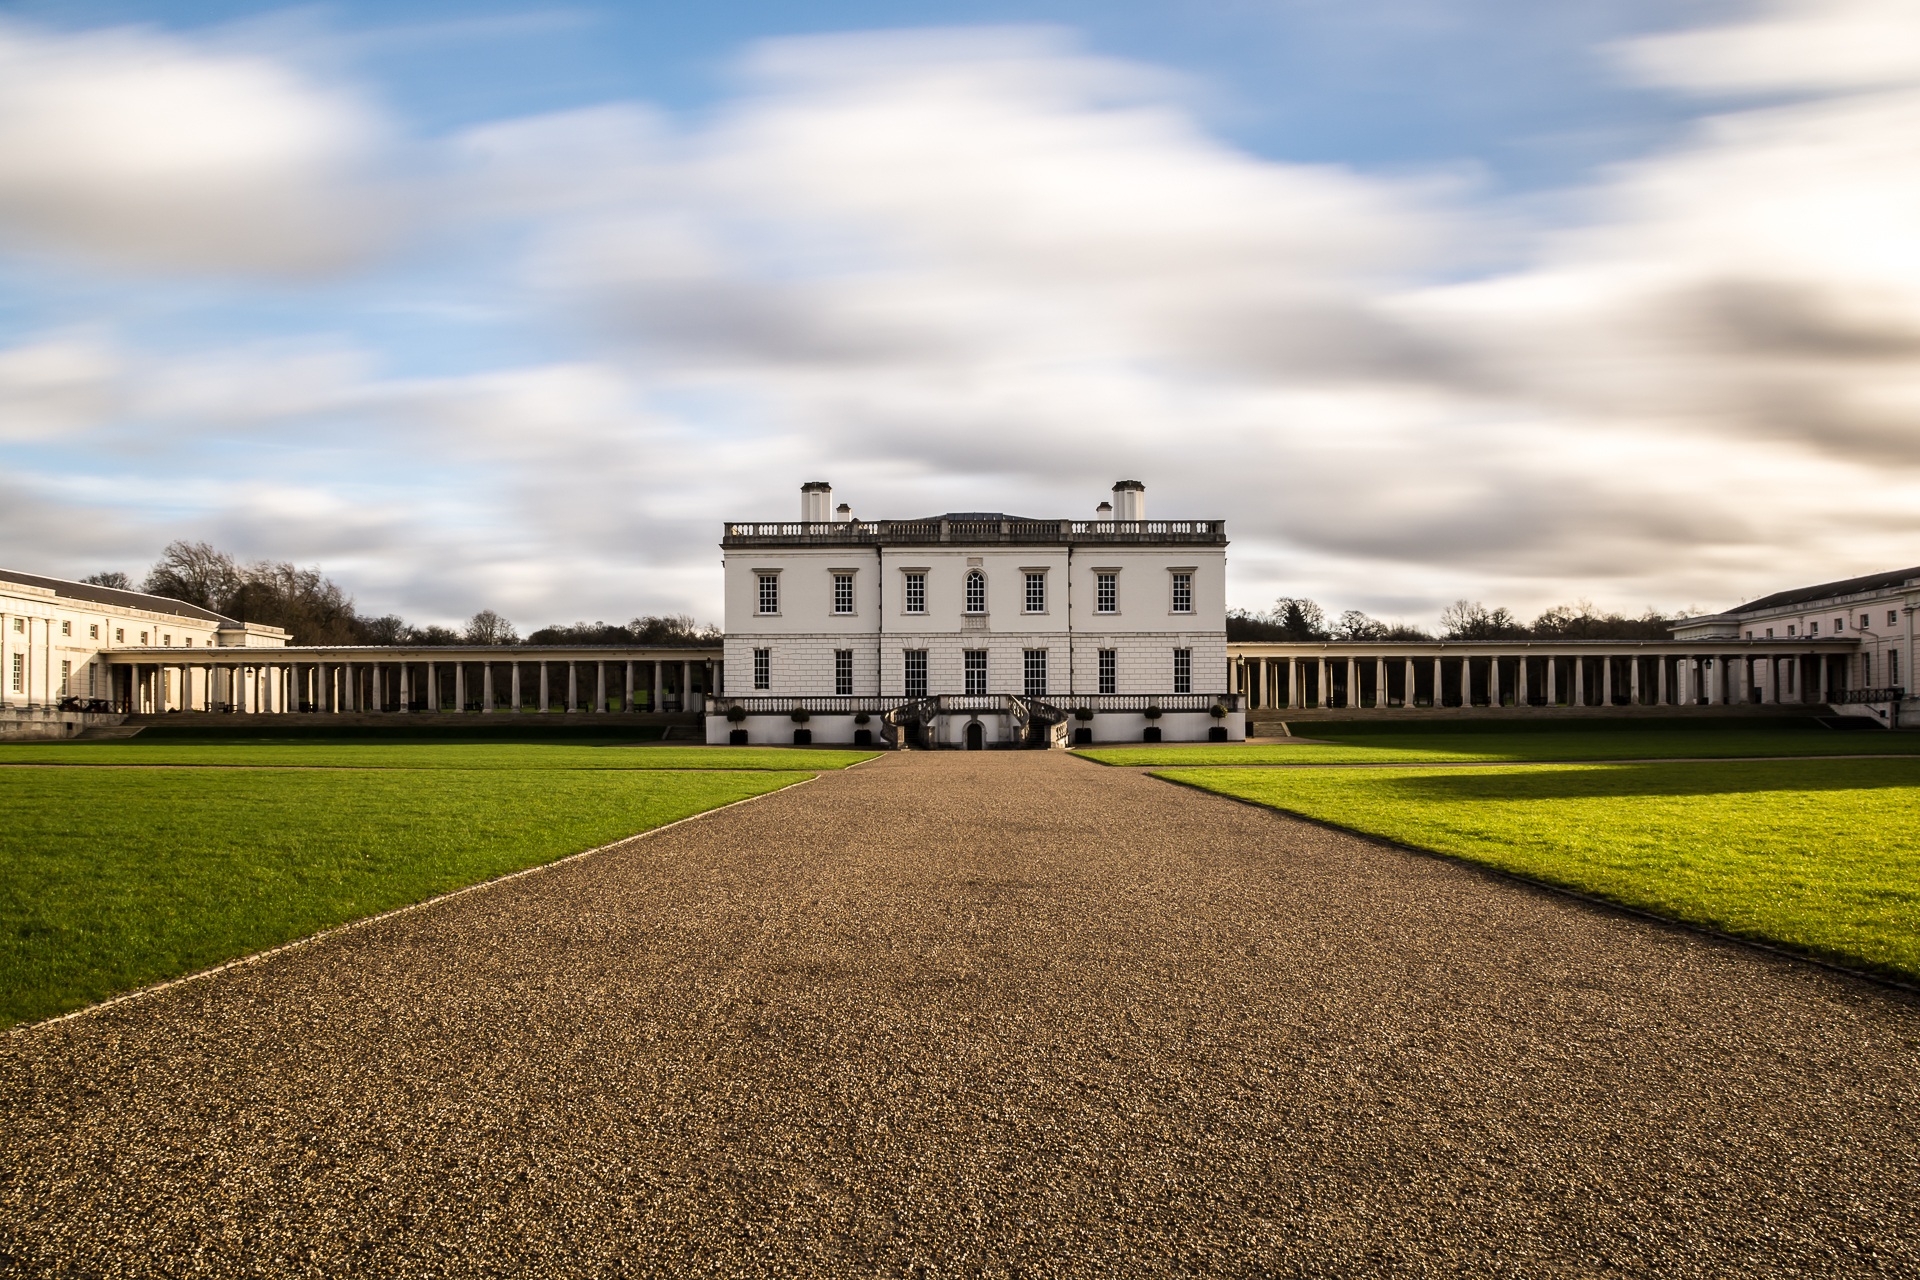
landscape, grass, architecture, structure, sky, farm, lawn, house, building, chateau, old, city, panorama, travel, green, museum, park, landmark, historic, tourism, stadium, observatory, uk, england, london, classical, ornate, queen, british, english, britain, historical, royal, estate, maritime, greenwich, naval, wharf, college, colonnade, canary, rural area, queens house, kingdomgreenwich